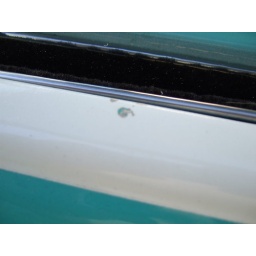
Paint blemish, 5mm chip, drivers door, just below window glass